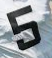
Number: 5